Roland Schmaltz

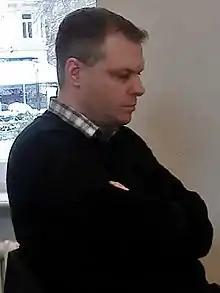
Schmaltz in 2012

Roland Schmaltz (born 15 November 1974) is a German chess grandmaster. His peak Elo rating was 2559. He has the nickname "Hawkeye" and is a champion in bullet chess.